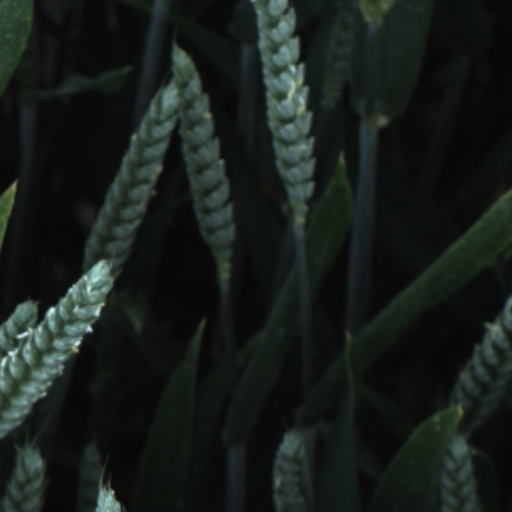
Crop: wheat